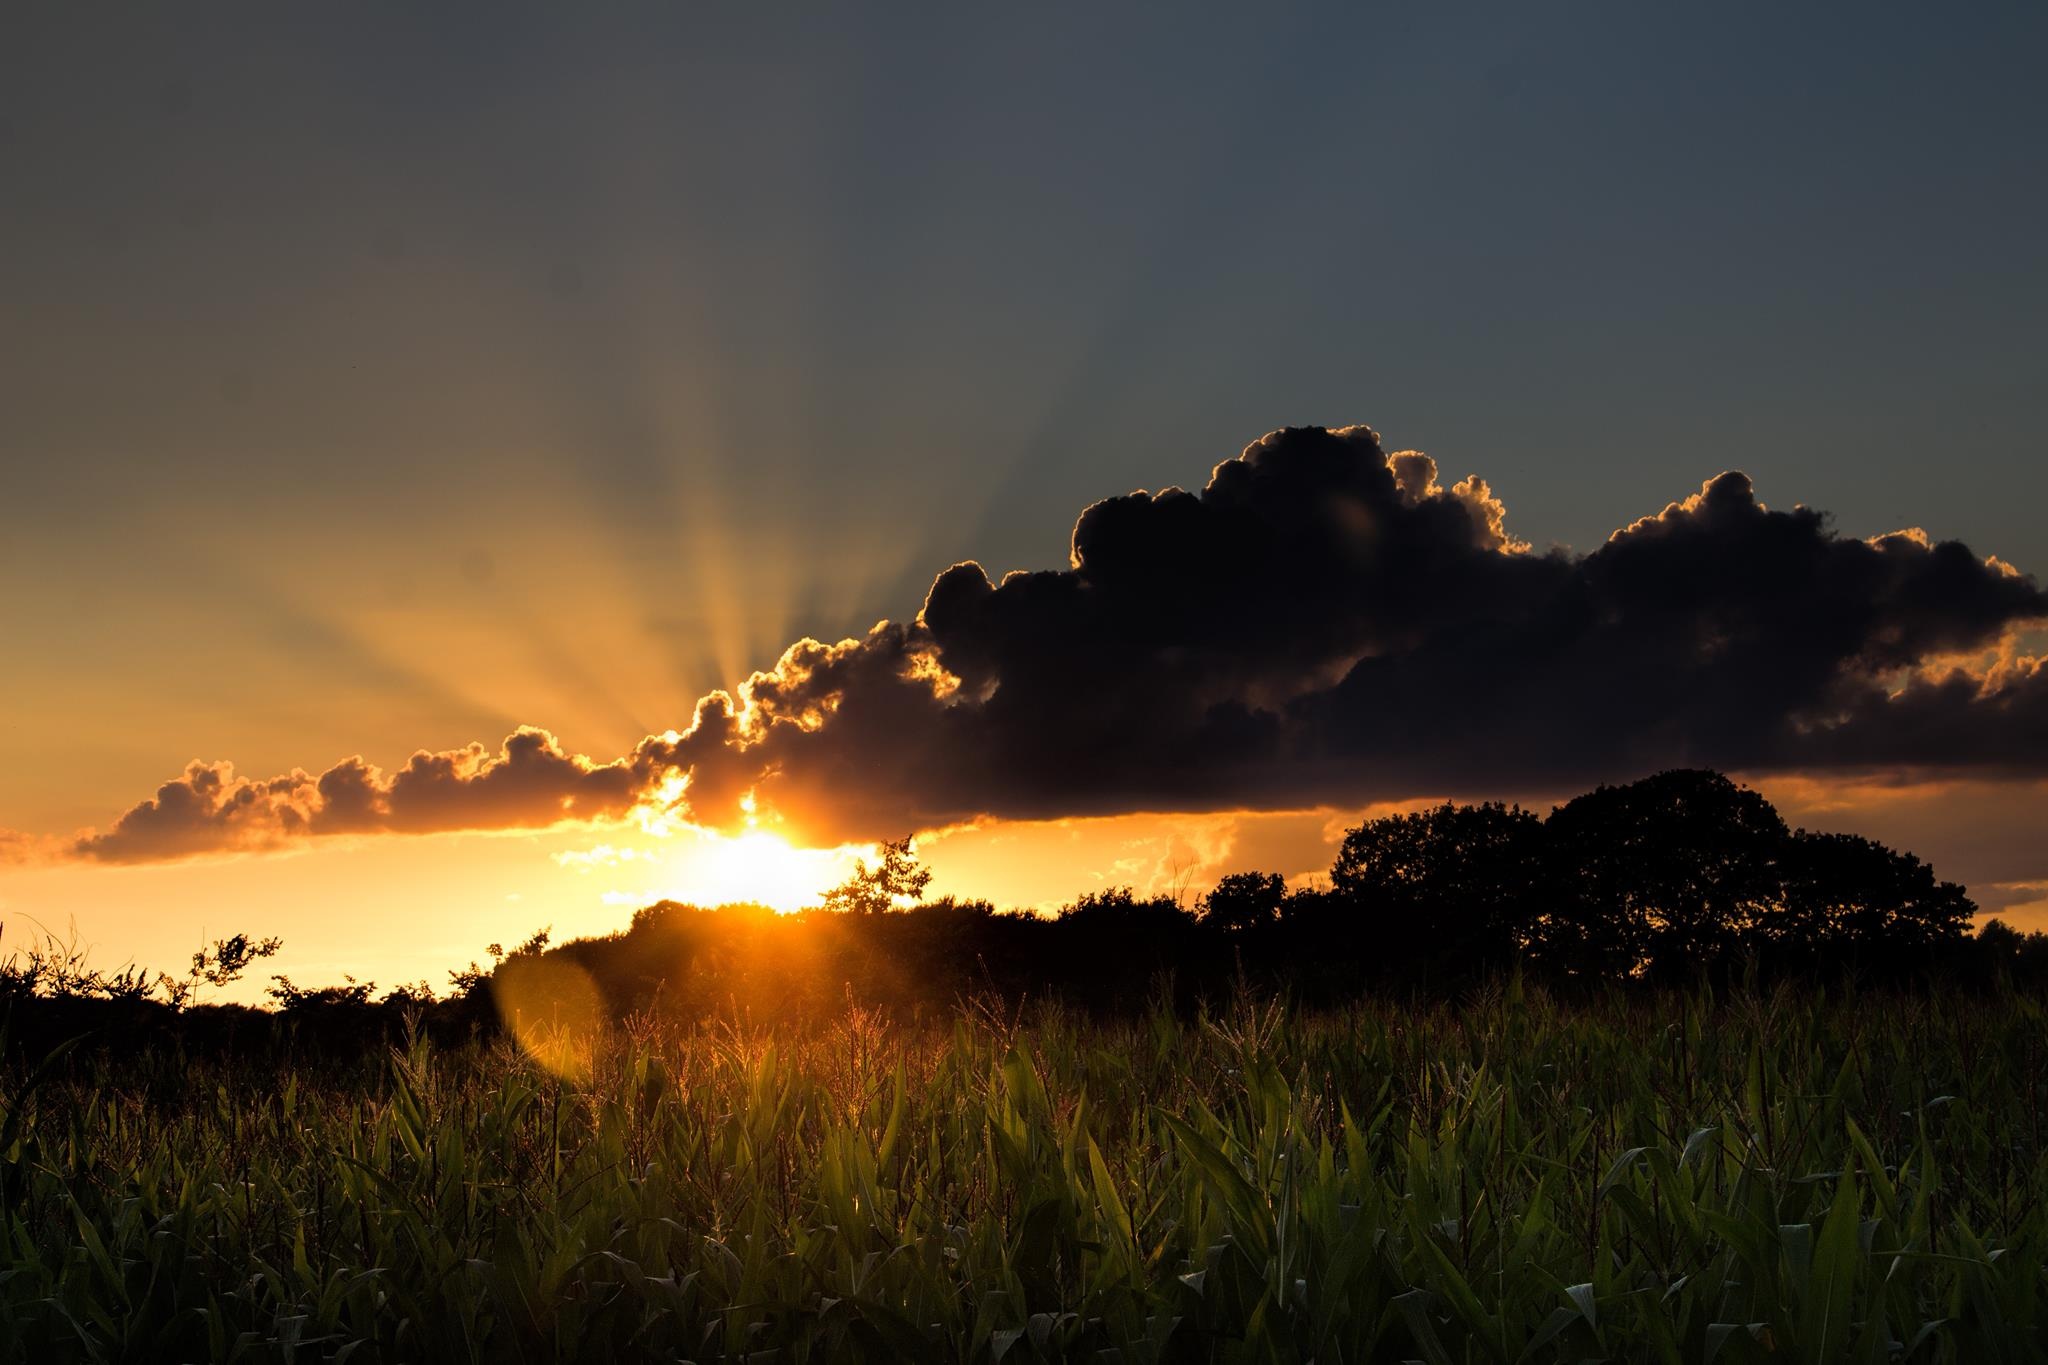
nature, horizon, mountain, light, cloud, sky, sun, sunrise, sunset, mist, field, prairie, sunlight, morning, hill, dawn, atmosphere, dusk, evening, twilight, romantic, mood, gelsenkirchen, afterglow, ruhr area, resse, meteorological phenomenon, atmospheric phenomenon